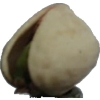
Label: pistachio